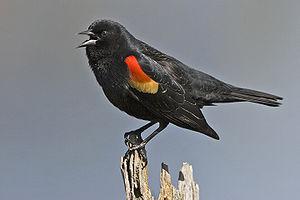
Le Carouge à épaulettes est une espèce de passereaux appartenant à la famille des Icteridae.
Le parc national des Badlands est un parc national américain situé dans le sud-ouest de l'État du Dakota du Sud, au nord des Grandes Plaines.
Le parc national du mont Rainier est un parc national américain situé dans l'État de Washington dans le Nord-Ouest des États-Unis.